Cleaning station

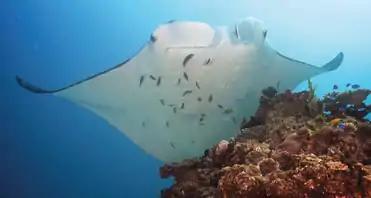
A "reef manta ray" at a cleaning station, maintaining a near stationary position atop a coral patch for several minutes while being cleaned.

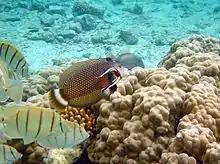
A "rockmover wrasse" being cleaned by "Hawaiian cleaner wrasses" on a reef in Hawaii. Some "manini" and a "filefish" wait their turn.

A cleaning station is a location where aquatic wildlife congregate to be cleaned by smaller organisms. Such stations exist in both freshwater and marine environments, and are used by animals including fish, sea turtles and hippos.